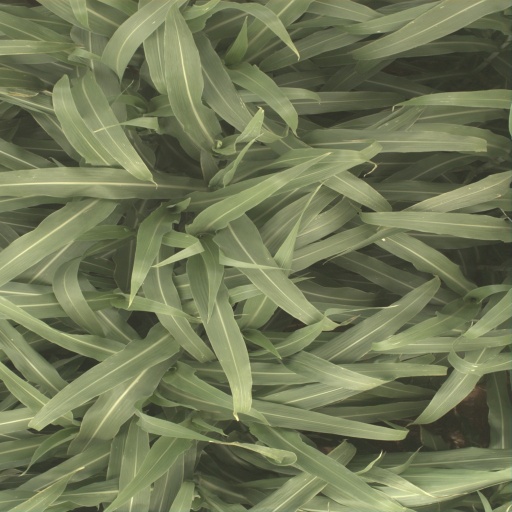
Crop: sorghum